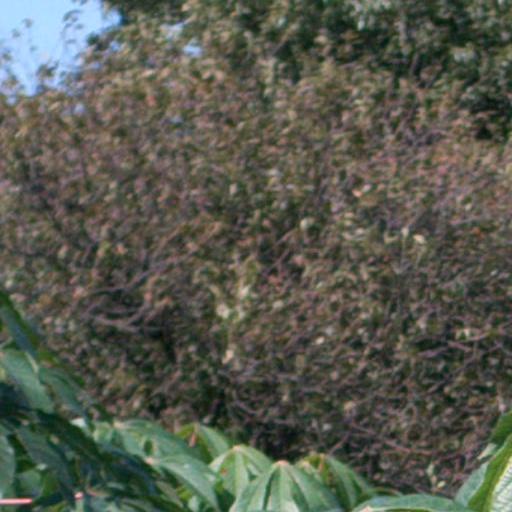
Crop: cassava